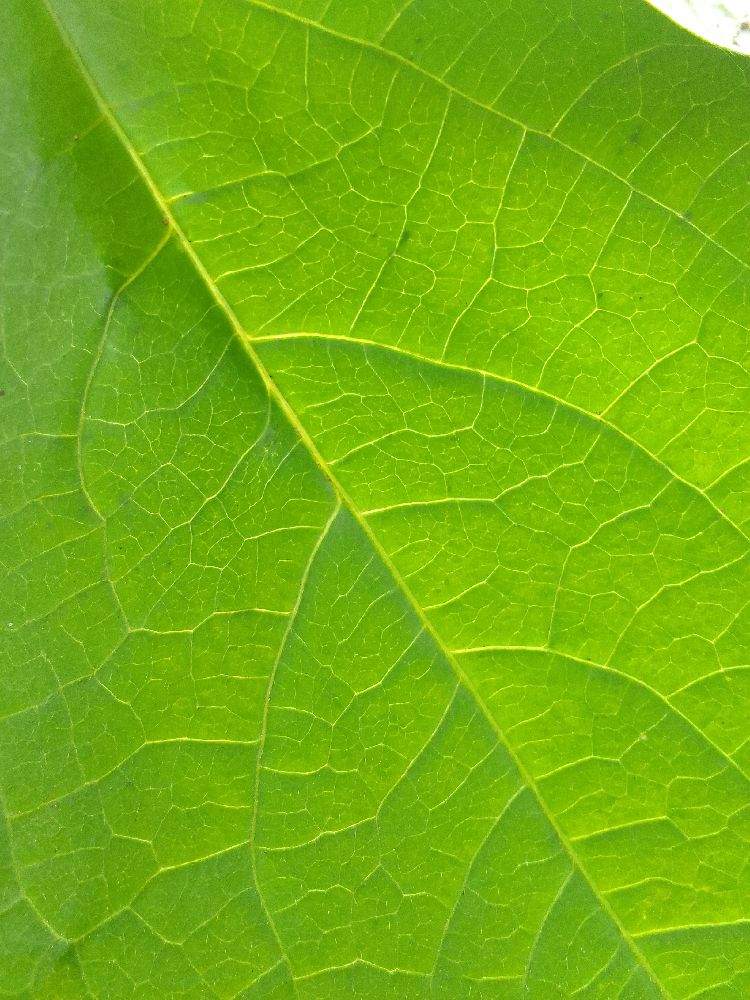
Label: healthy